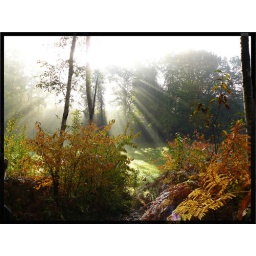
sunrise in the forest near my house